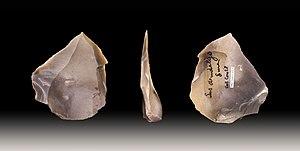
La notion d'armement durant la Préhistoire regroupe aussi bien les armes destinées à la chasse qu'à la guerre. La question des armes spécifiques à la guerre est délicate car la période durant laquelle la guerre serait apparue dans l'histoire humaine fait l'objet de discussions. L'armement évolue largement en fonction des principales périodes préhistoriques considérées : Paléolithique, Mésolithique, Néolithique, Âge du bronze, Âge du fer.